Apliu Street

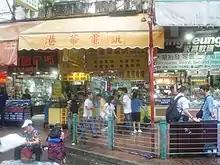
"Kong Wah Telecom (HK) Limited" on this street was visited by the American TV show "The Amazing Race 27".

The shop "Kong Wah Telecom (HK) Limited" (near the junction of Kweilin Street) was a site of the Detour in the eleventh leg of the reality TV show "The Amazing Race 27".